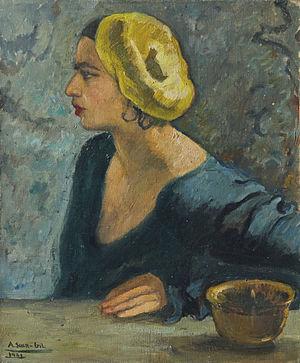
Amrita Sher-Gil, née le 30 janvier 1913, morte le 5 décembre 1941, est une peintre hongroise- indienne.
L’article dévoile l’histoire de la peinture en Inde depuis près de 30 000 ans.